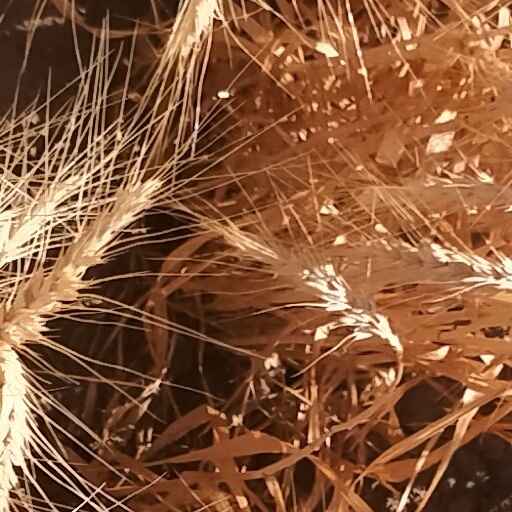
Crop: wheat